Richard Weston, 1st Earl of Portland

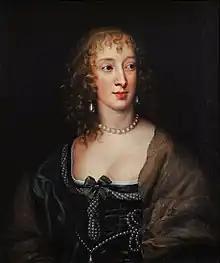
Frances Waldegrave, Countess of Portsmouth by Anthony van Dyck

On 17 February 1633, Weston was created Earl of Portland. Lord Portland was married twice. His first wife was Elizabeth Pincheon of Writtle in Essex. His second wife was Frances Waldegrave of Borley in Essex. He had three children by his first marriage, including Lady Mary Weston (2 January 1603-after August 1678), who married the 2nd Lord Aston of Forfar in 1629, and Lady Elizabeth Weston (died 1656), who married John Netterville, 2nd Viscount Netterville. He had seven children by his second marriage, including his son Thomas, who later succeeded as 4th Earl, and Lady Anne Weston, the first of the four wives of Basil Feilding, 2nd Earl of Denbigh. His nephew (his sister's son), Jeremy Clarke, became a Governor of Rhode Island in the American colonies.